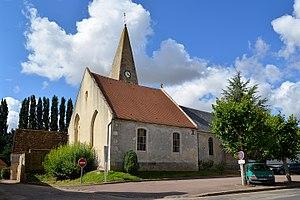
Damblainville&lt
Damblainville est une commune française, située dans le département du Calvados en région Normandie, peuplée de 241 habitants.